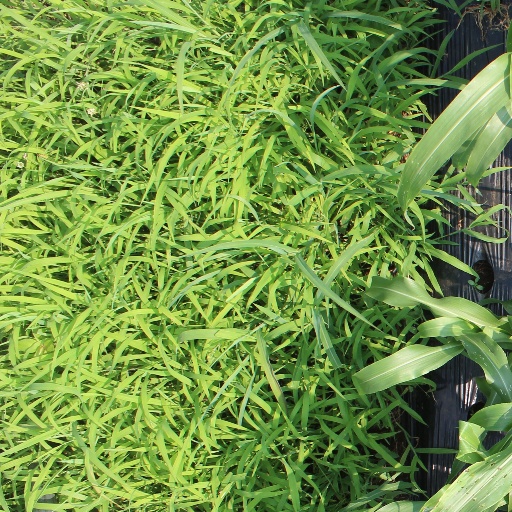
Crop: sorghum